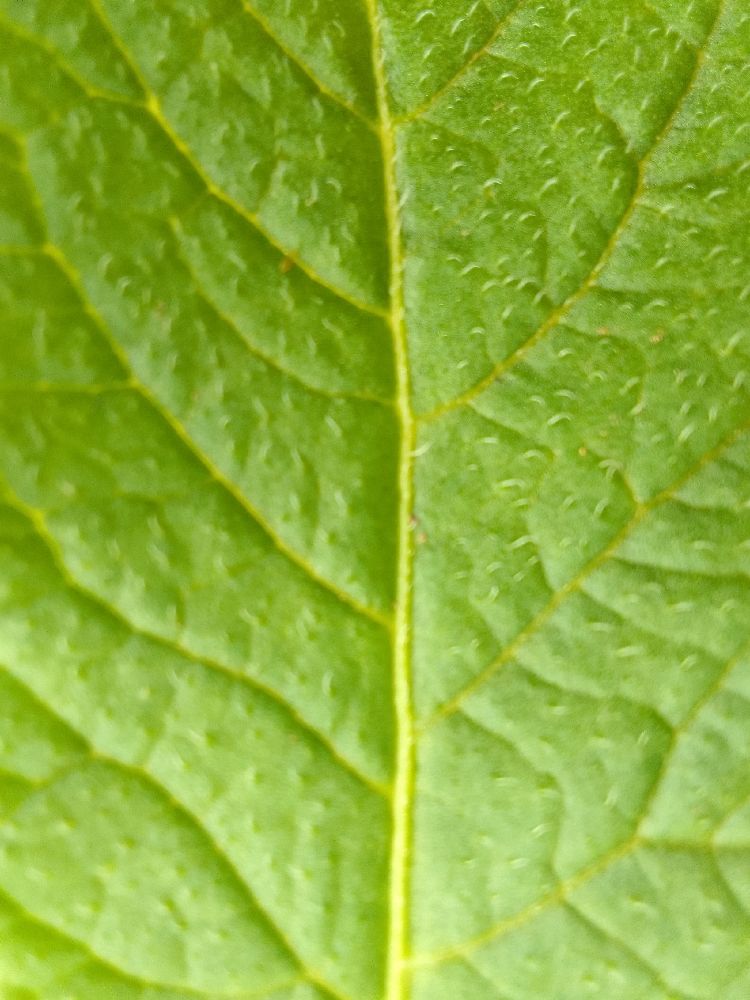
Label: Healthy